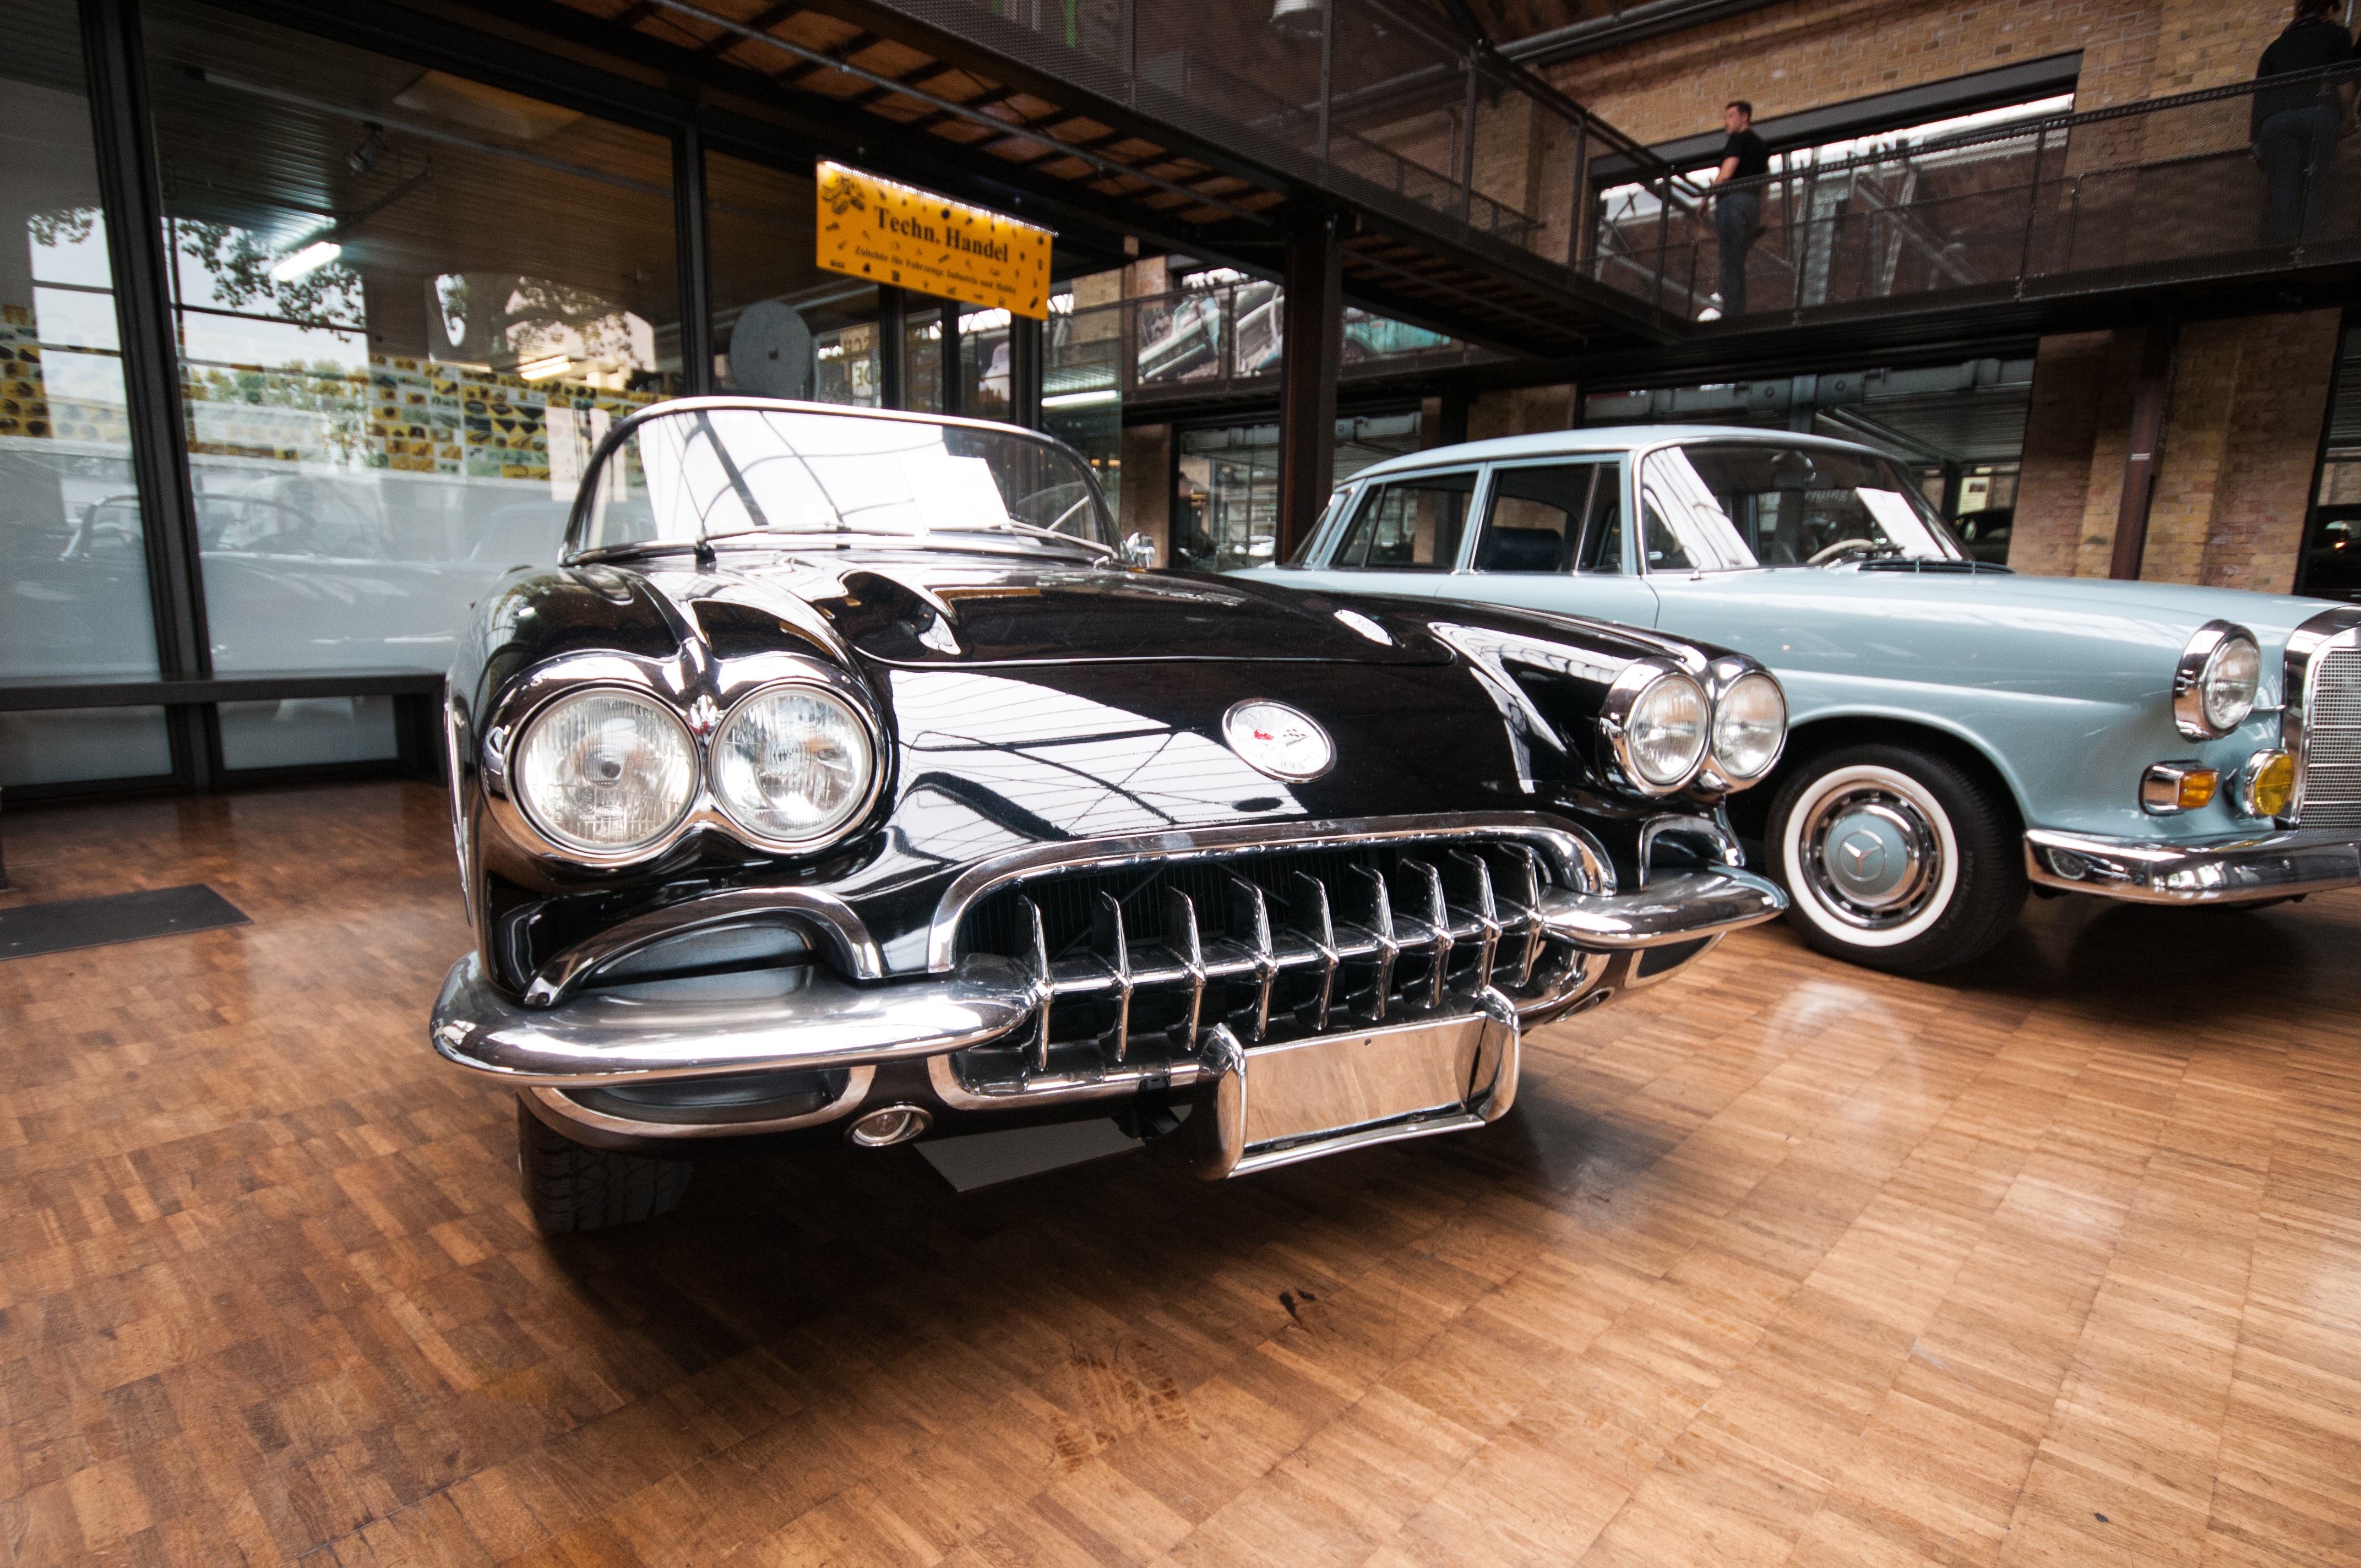
car, vintage, automobile, retro, old, transportation, vehicle, auto, classic car, motor vehicle, vintage car, sedan, style, classic, corvette, classic cars, antique car, land vehicle, automobile make, automotive exterior, automotive design, luxury vehicle, performance car, full size car